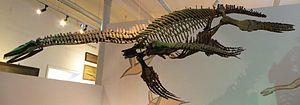
La collection paléontologique de l'université de Tübingen, également désignée sous l'acronyme GPIT, pour Geologisch-Paläontologisches Institut Tübingen, est l'une des 70 collections scientifiques placées sous le patronnage du MUT. Elle est en partie composée de collections privées.